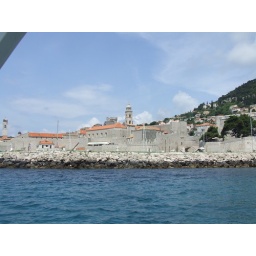
Around Dubrovnik harbour and walls by boat